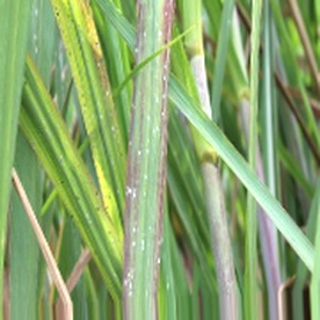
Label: sugarcane_bacterial_blight